Woodhead Dam

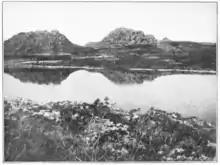
View over Woodhead Dam in 1906, from Popular Science Monthly Volume 68

In 1870, the growth of Cape Town led to shortages of drinking water. It was decided to build a reservoir on Table Mountain to provide water to the city. Scottish hydraulic engineer Thomas Stewart was engaged to design and build the reservoir.